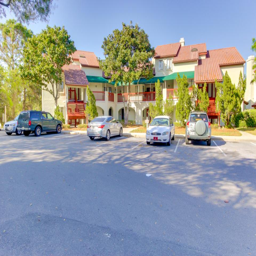
accommodation type # vacation rental - photo